Seaside Park (Ventura)

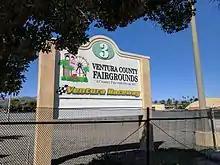
Ventura County Fair sign

The 31st District Agricultural Association is a state special-purpose district in the Division of Fairs and Expositions of the California Department of Food and Agriculture. The Fair Board's role is to set and approve policies for the organization. Members of the Board of Directors are appointed by the governor of California. They organize the annual Ventura County Fair and run the Derby Club, a live via satellite horse racing off-track wagering facility.